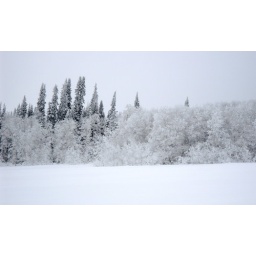
Snow and ice covered aspen and pine trees at Spring Creek in the Teton Mountain Range, above Driggs, Idaho.